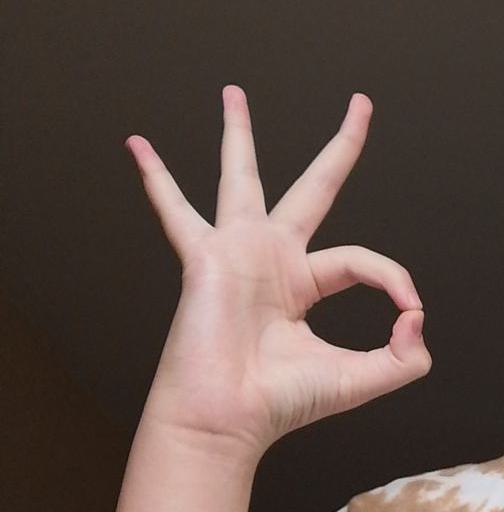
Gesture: ok